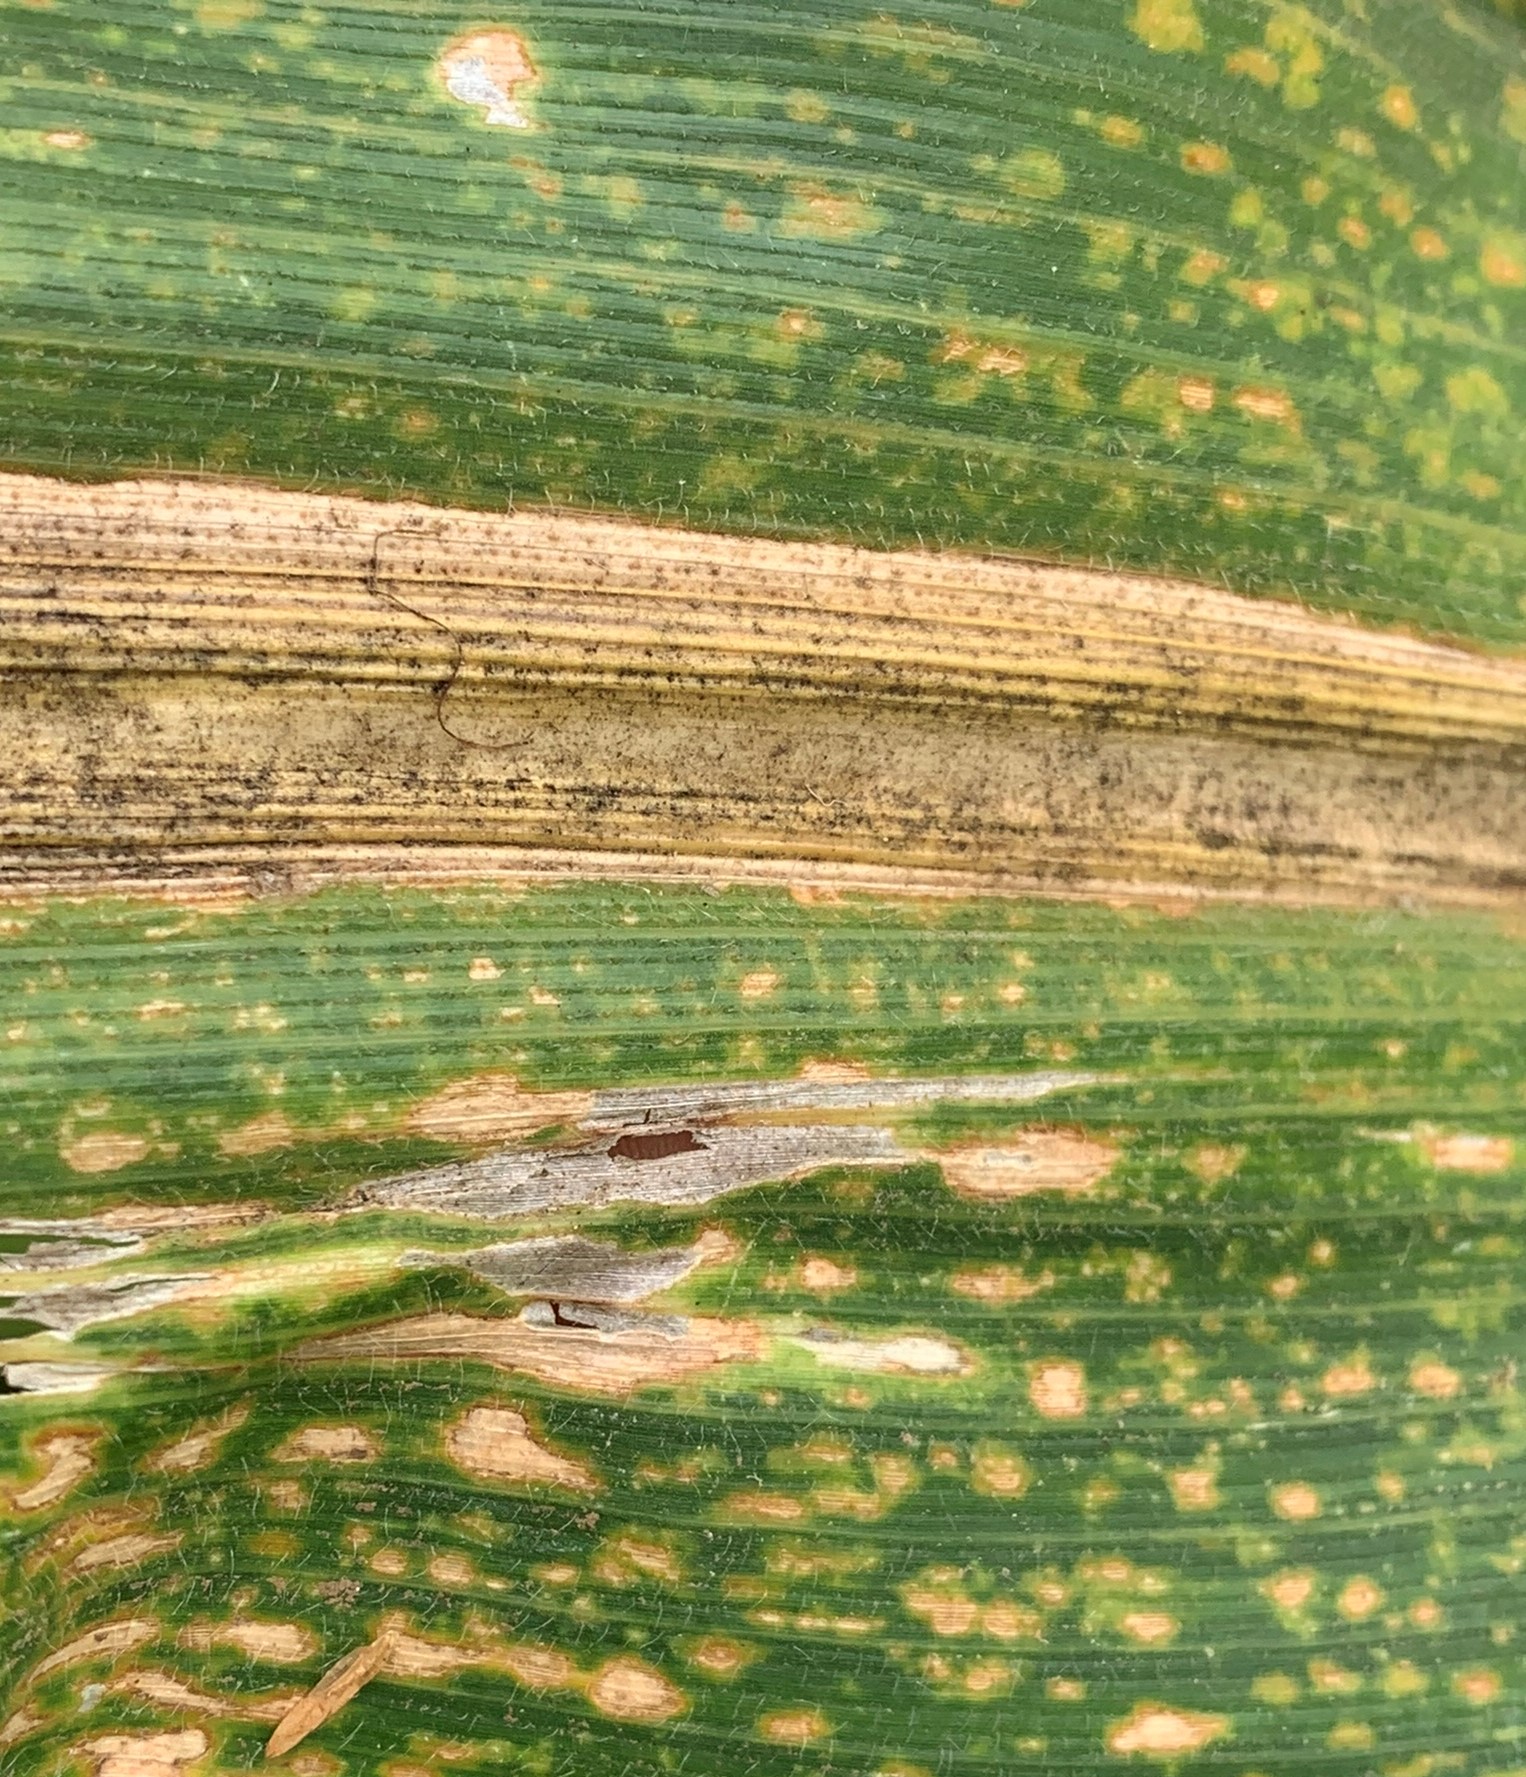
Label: MLN